Suede (band)

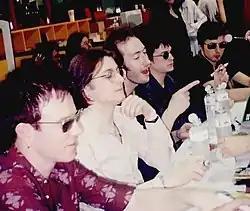
Suede in Thailand, 1997. Left to right: Simon Gilbert, Richard Oakes, Mat Osman, Neil Codling, and Brett Anderson.

In the autumn of 1995, the band was joined by new member Neil Codling, a cousin of Gilbert who played keyboards and second guitar. His first appearance was at a fanclub gig at the Hanover Grand on 27 January 1996, which turned out to be one of Suede's most important performances. A short set, devoid of Butler's songs, was well received by critics. "A set that says, 'No need,'" observed Steve Sutherland in "NME". Even before "Dog Man Star" was released, bassist Mat Osman told "Select" magazine in September 1994 that he wanted to move on from the regimented recording process and expansive, multi-layered guitar sounds of that era and focus on more radio-friendly pop music, citing "Losing My Religion" by R.E.M. as a song that "doesn't show off in the slightest and is still brilliant." Anderson shared a similar outlook, saying that, in contrast to the band's previous albums, which he felt "suffered at certain times from being quite obscure," he intended the forthcoming album to be "almost like a 'greatest hits.'" Suede's third album, "Coming Up", was released in September 1996 and was preceded by the successful lead single, "Trash", in July. The single was popular and tied with "Stay Together" as the band's highest-charting UK single, reaching number three. The album would become the band's biggest mainstream success, earning five straight top-10 singles and becoming a hit throughout Europe, Asia, and Canada. "Coming Up" never did find a significant audience in America, partly because it appeared nearly a year after its initial release and partly because Suede only supported it with a three-city tour. The tour was further complicated by problems in Boston, Massachusetts, where the band's music equipment was stolen, forcing them to play the remaining shows with acoustic guitars. Nevertheless, the album topped the UK chart and became the band's biggest-selling release, setting expectations high for the follow-up. With the success of the album, Suede secured top billing at the 1997 Reading Festival. Suede's next release was "Sci-Fi Lullabies", a collection of B-sides, which reached number nine on the UK Album Chart. The compilation was well-received, with disc one of two being described by critics as the band's strongest collection of songs.